Tonj River

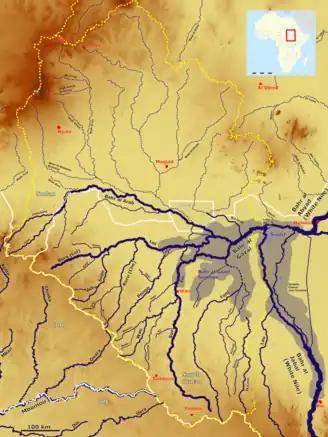
Tonj river seen as a tributary of Bahr al Gazal river

The Tonj River, also called the Ibba River or Nyatt Ayok, is a river of South Sudan. It is a right tributary of the Bahr el Ghazal River.